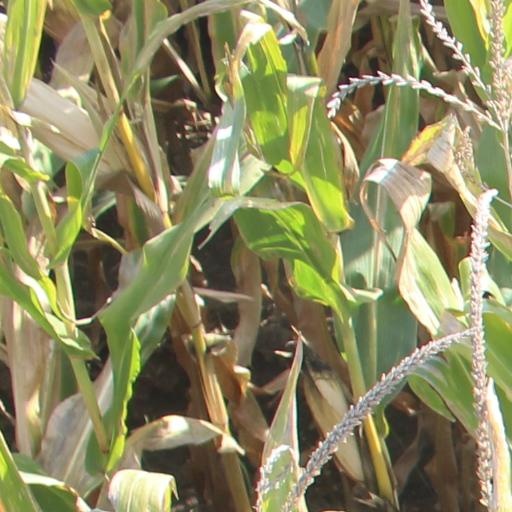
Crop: maize; corn